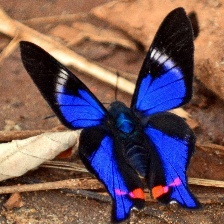
Species: METALMARK